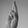
ASL letter: R